Mohammad Salman Hamdani

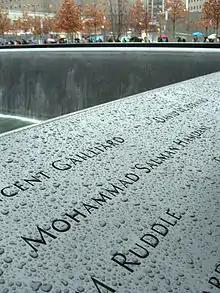
Hamdani's name is located on Panel S-66 of the National September 11 Memorial's South Pool.

On April 5, 2002, shortly after his remains were identified, Hamdani was hailed as a hero by Mayor Michael Bloomberg, New York Police Commissioner Raymond Kelly and Rep. Ackerman at a police funeral attended by 500 people at the Islamic Cultural Center of New York. Bloomberg called him "an example of how one can make the world better."